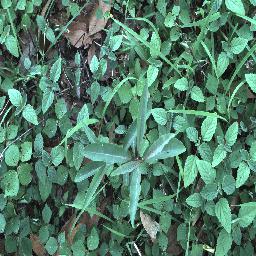
Label: rubber_vine